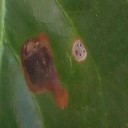
Label: Miner